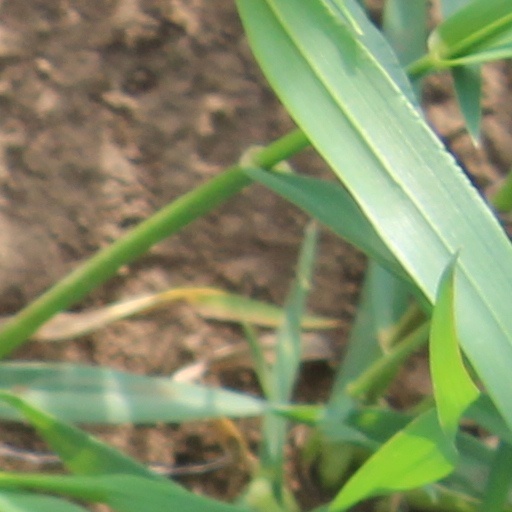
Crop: wheat